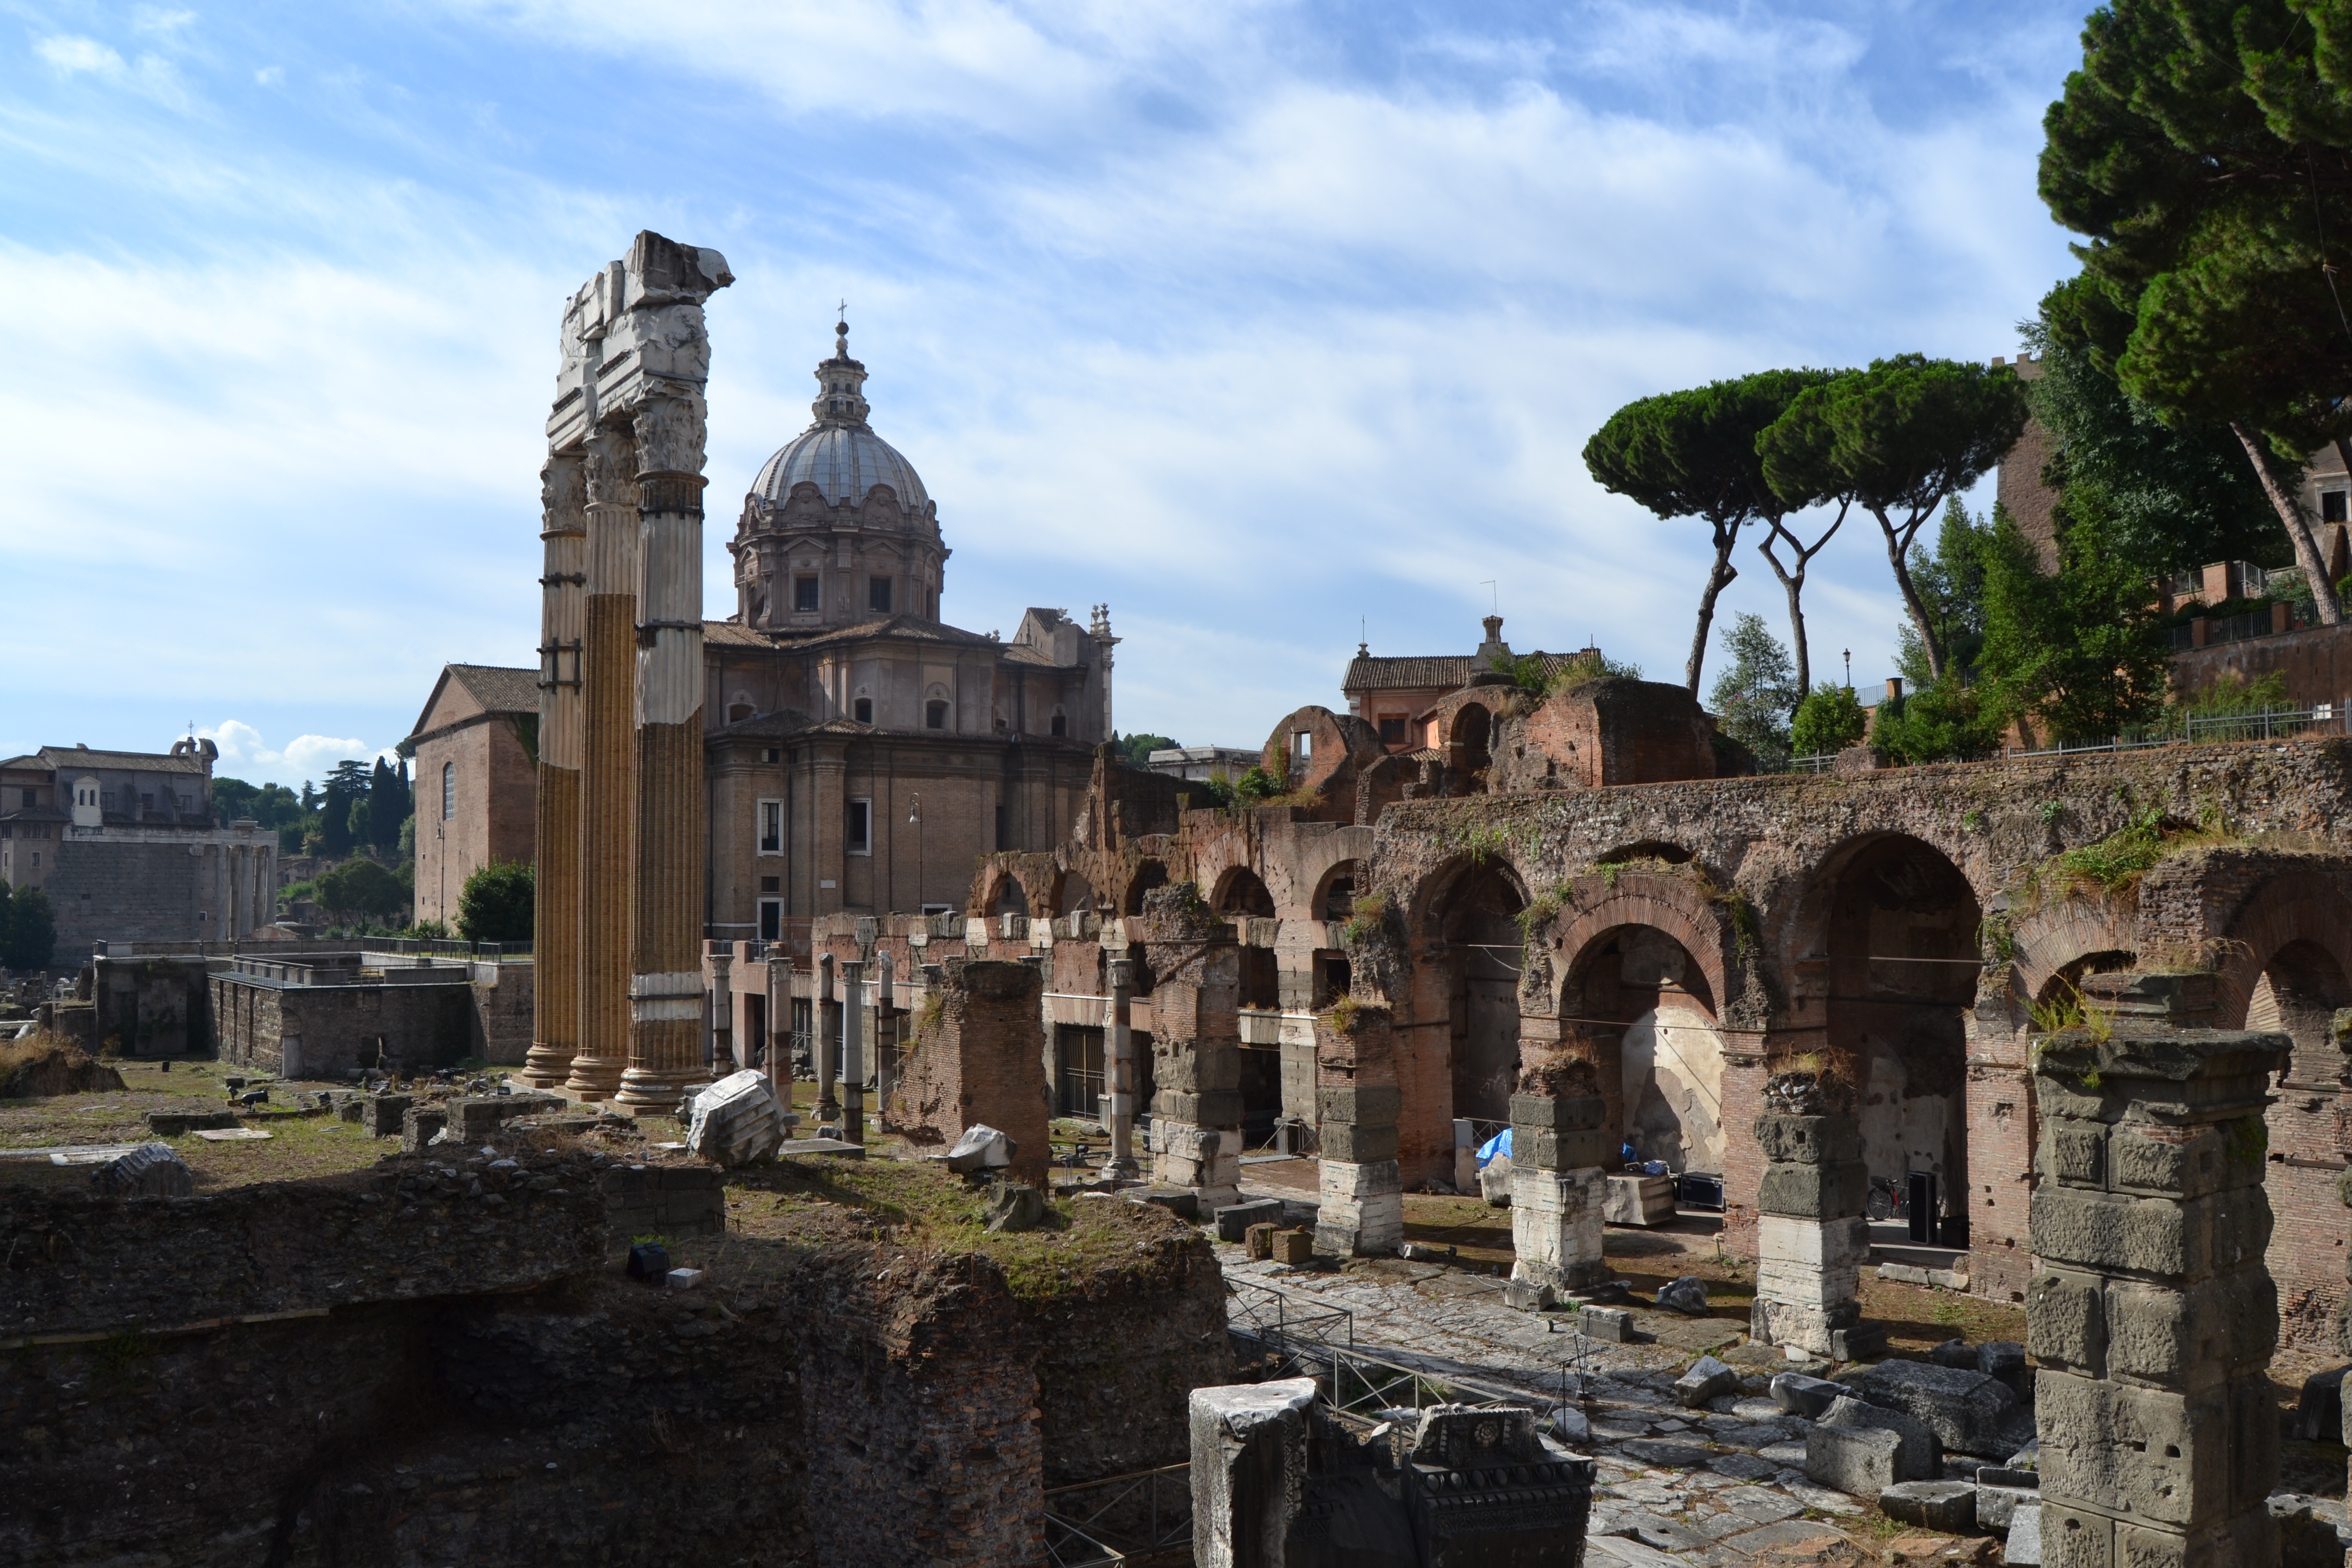
town, building, landmark, italy, tourism, place of worship, temple, ruins, holes, ancient rome, foro romano, archaeological site, unesco world heritage site, historic site, ancient history, points of interest, human settlement, ancient roman architecture, imperiali